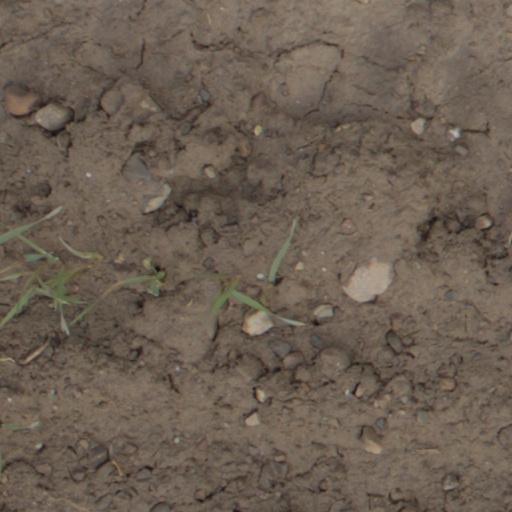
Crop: wheat